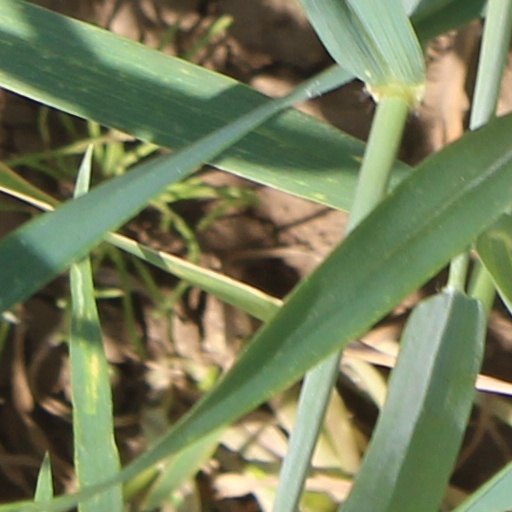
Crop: wheat